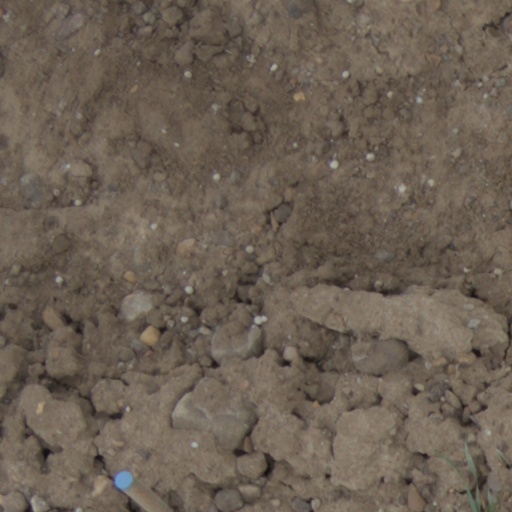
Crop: wheat